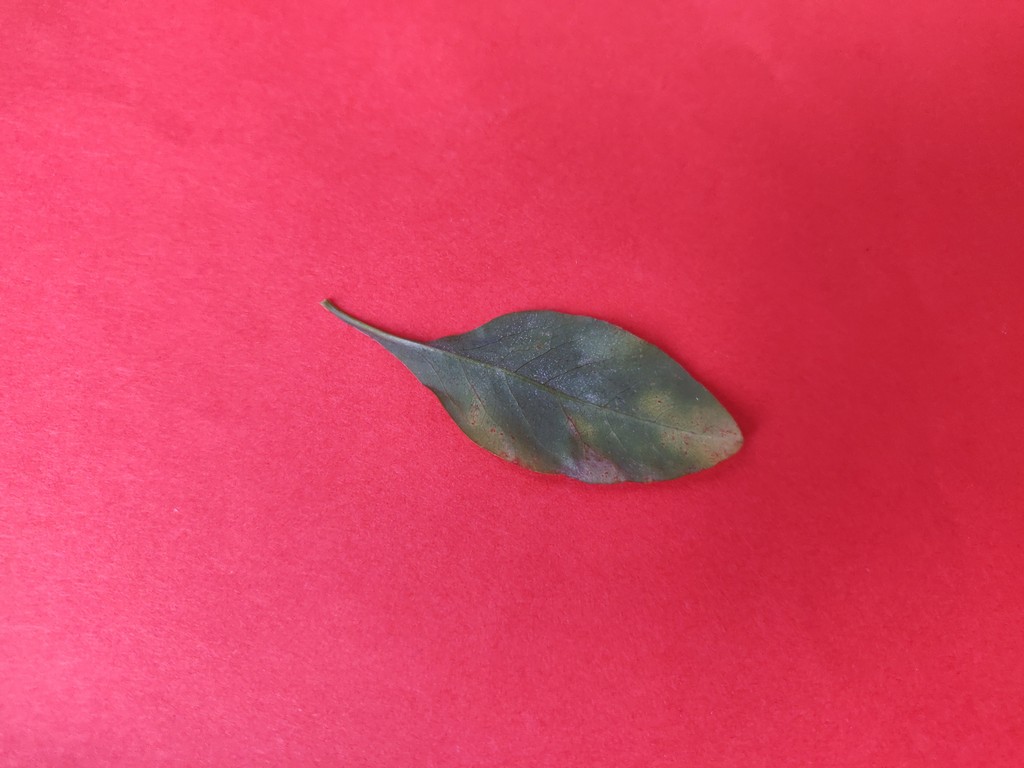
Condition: Unhealthy
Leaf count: single
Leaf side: back